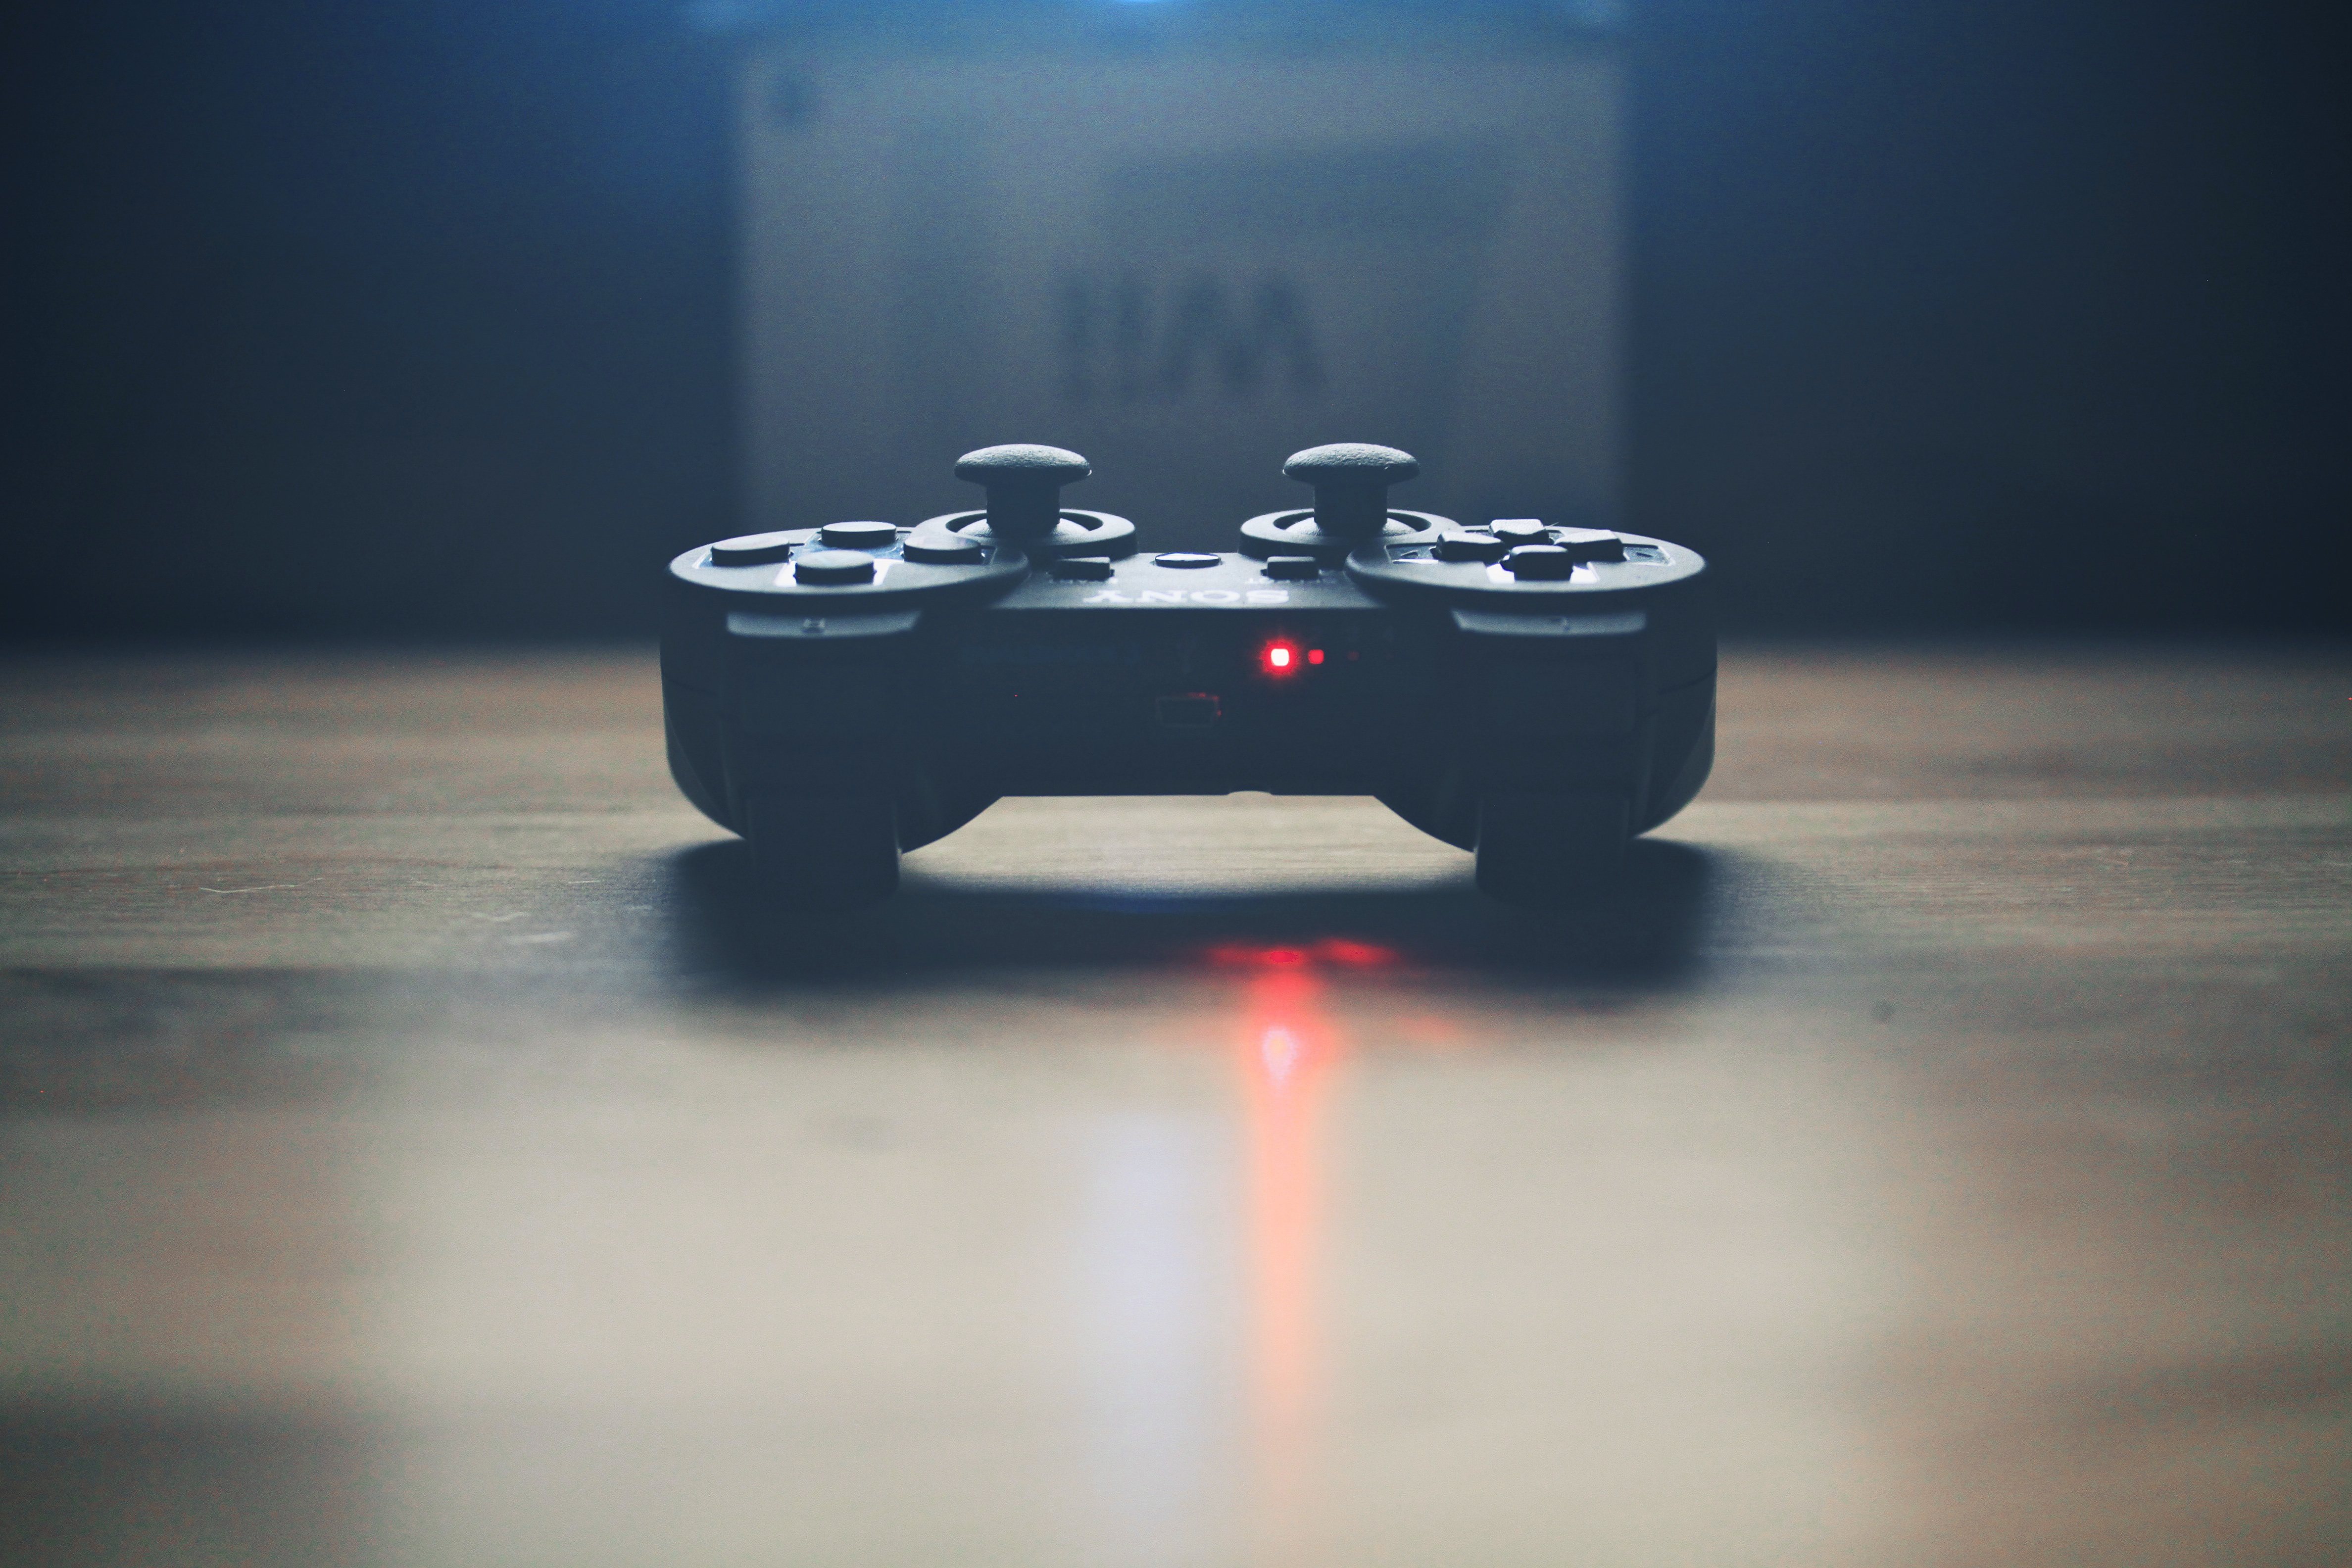
light, game, joystick, controller, video game, play, reflection, vehicle, shape, screenshot, computer wallpaper